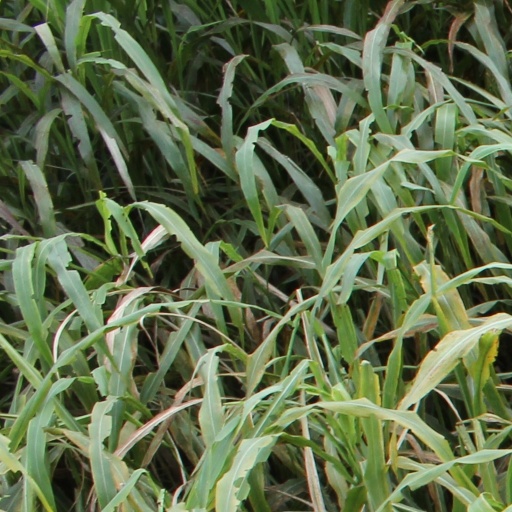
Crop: sorghum